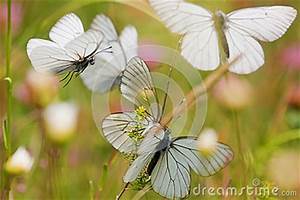
Label: farfalla